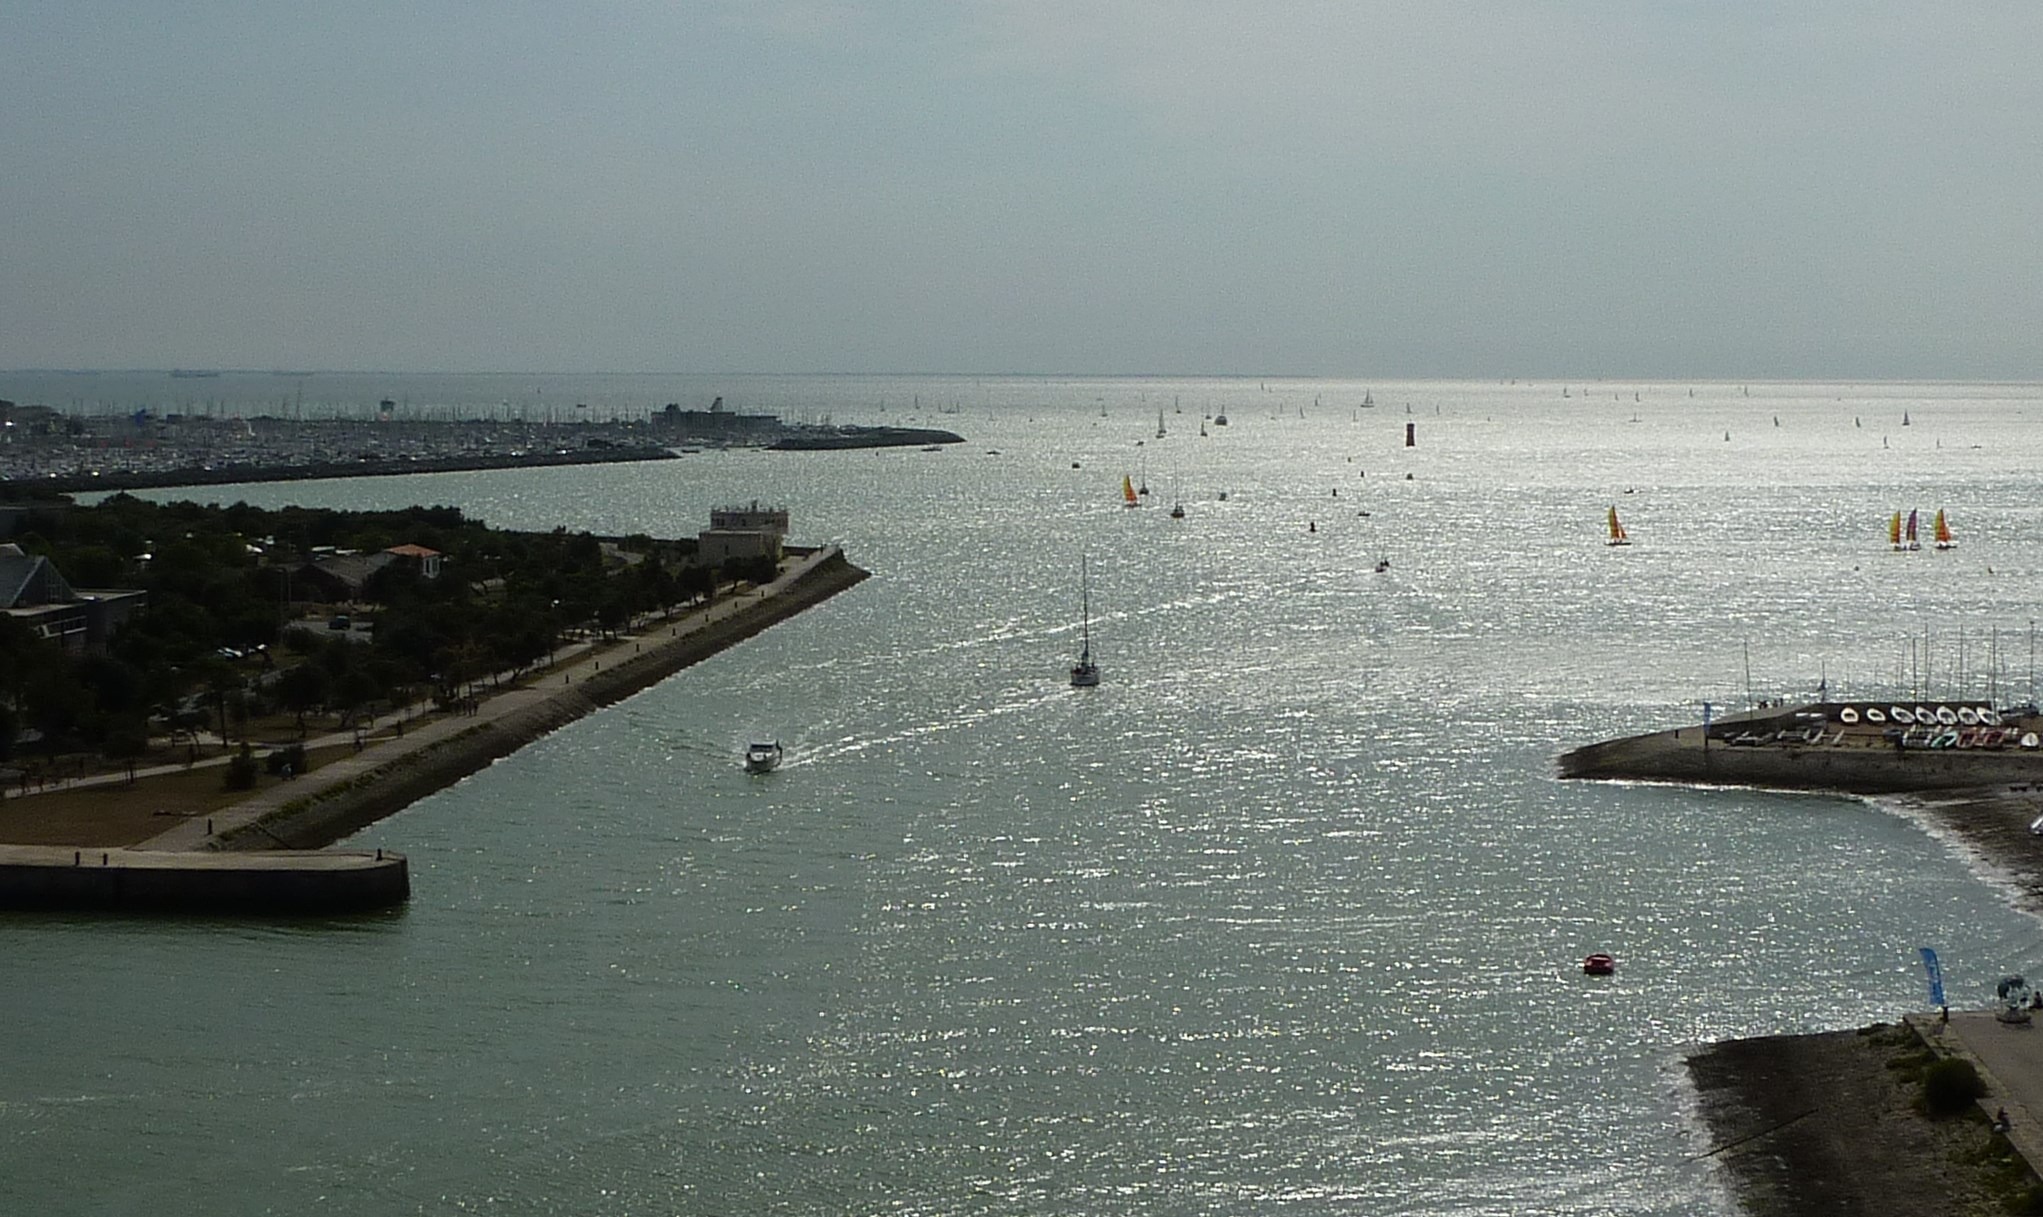
sea, coast, ocean, boat, shore, panoramic, vehicle, bay, terrain, ferry, channel, watercraft, breakwater